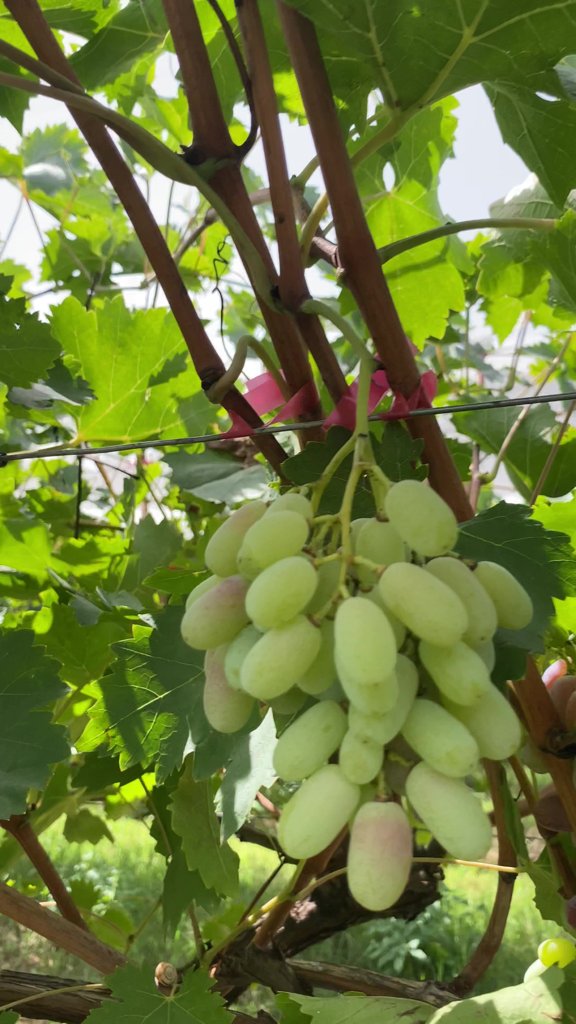
Berries visible: 32
Grape clusters: 1